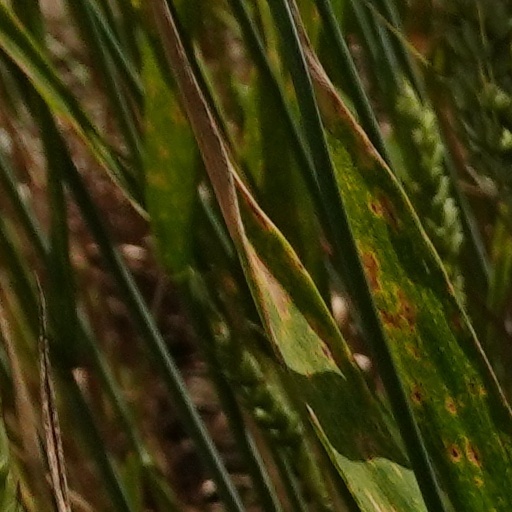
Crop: wheat